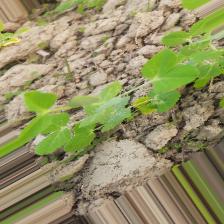
Label: Powdery Mildew